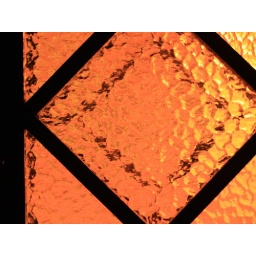
183_1231 clear glass in my front door looks pinky orange from dust storm